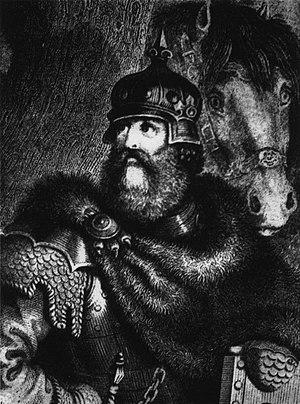
Kęstutis, est un grand-duc de Lituanie et duc de Trakai.